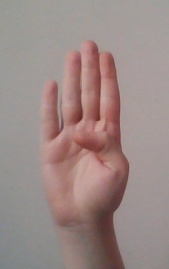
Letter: kaaf